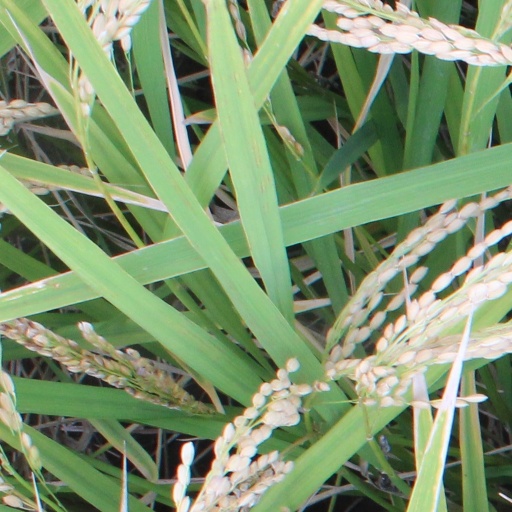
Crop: rice